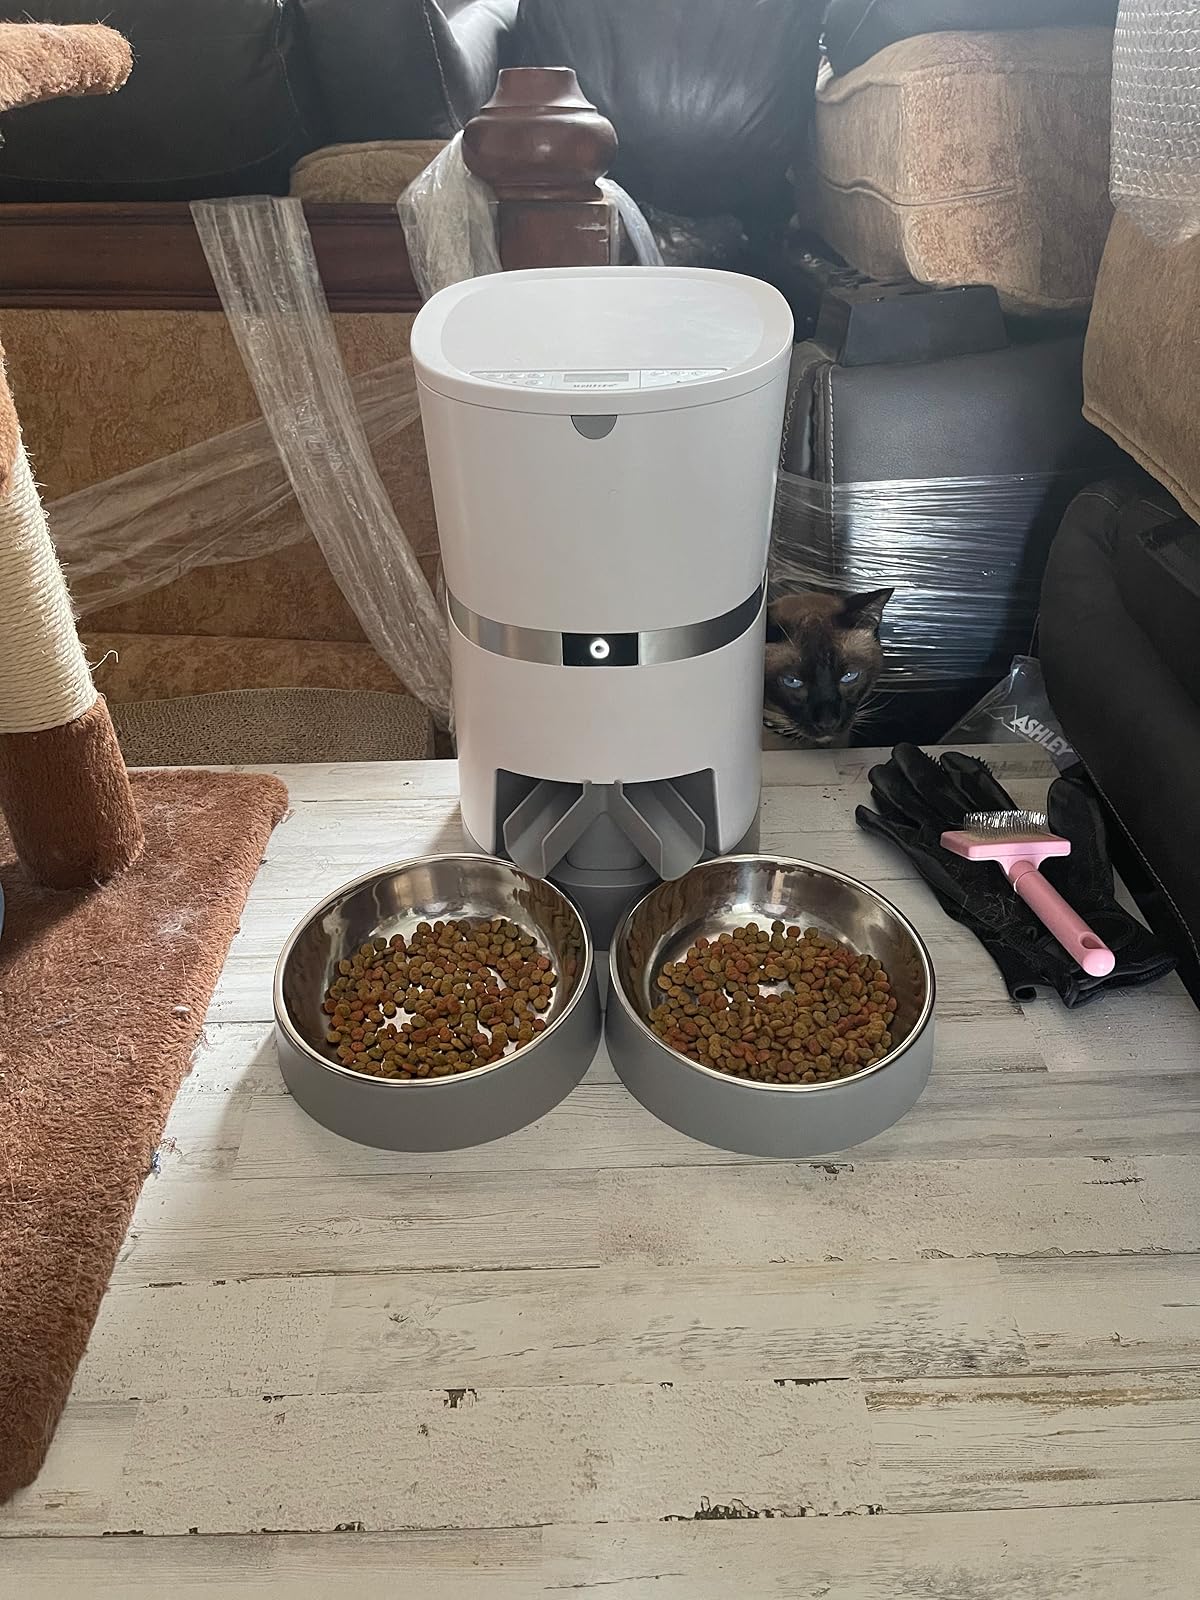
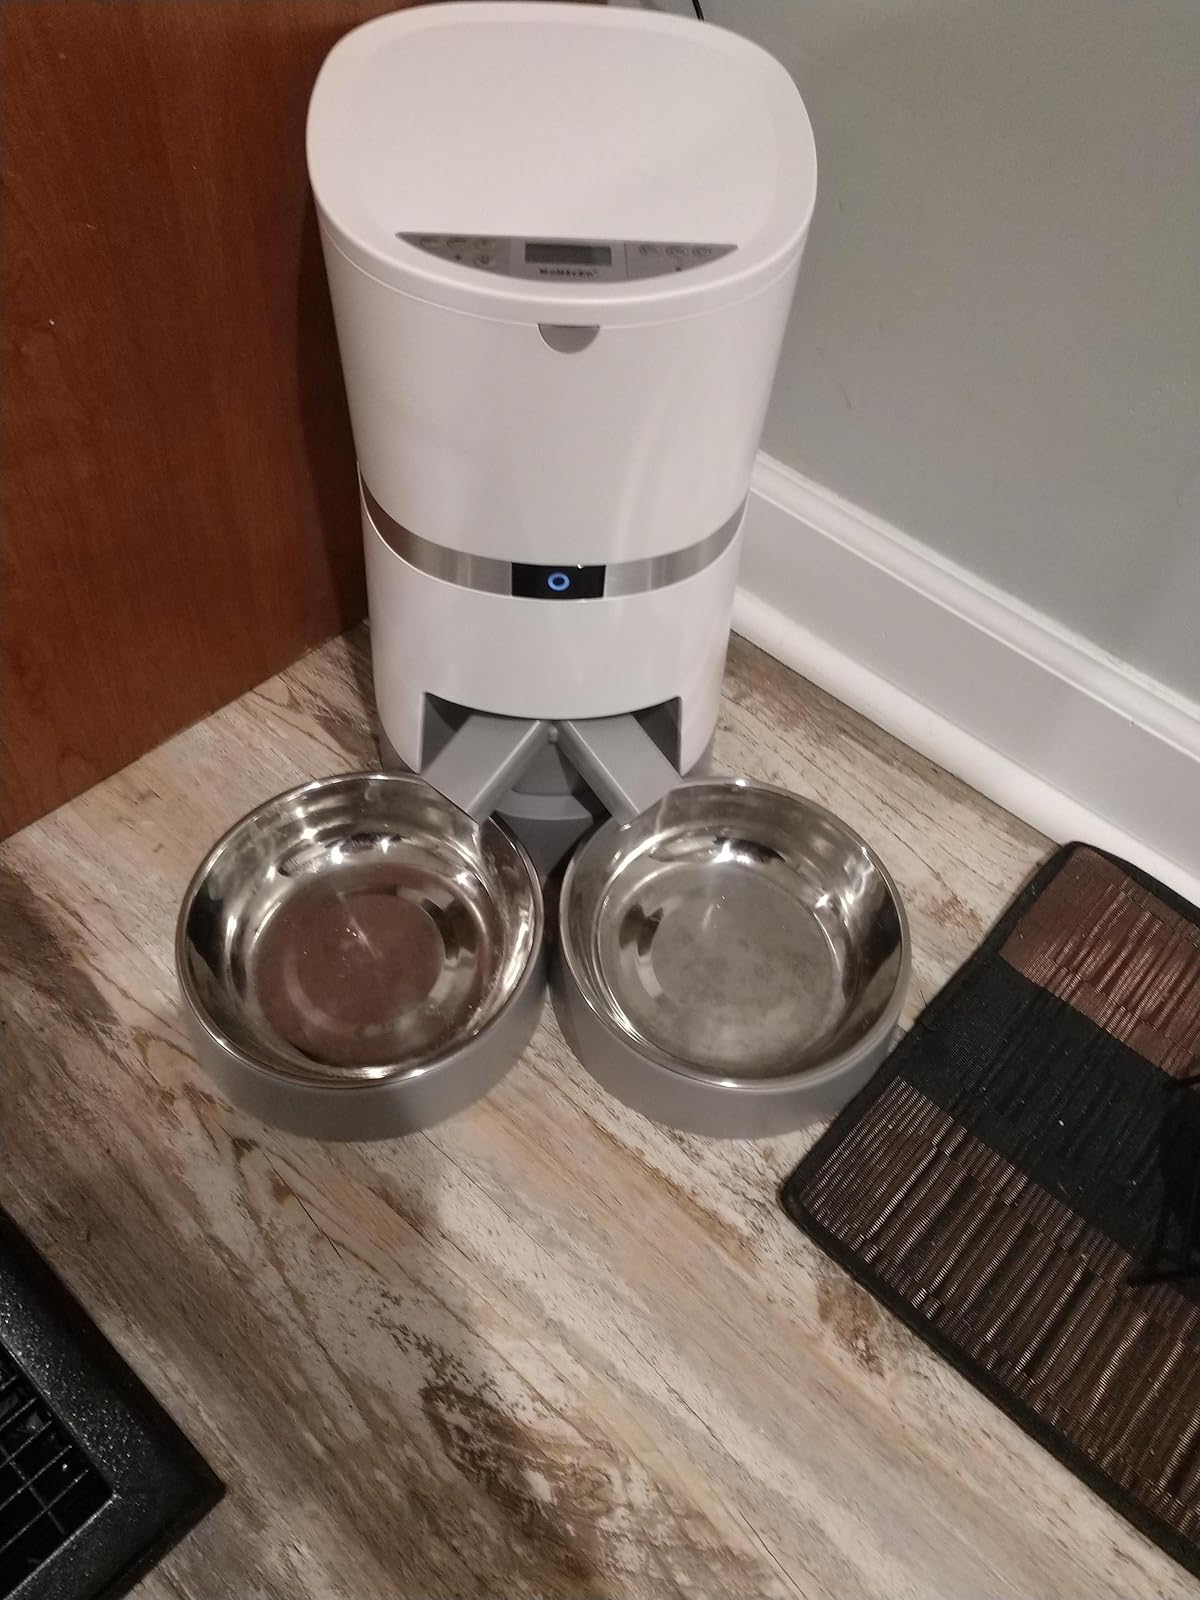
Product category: items_feeder
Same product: yes